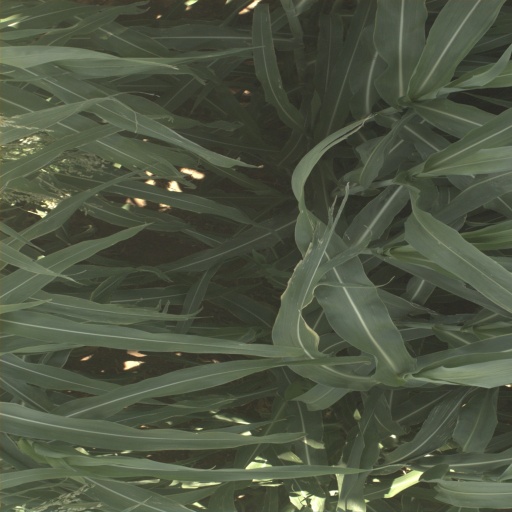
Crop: sorghum